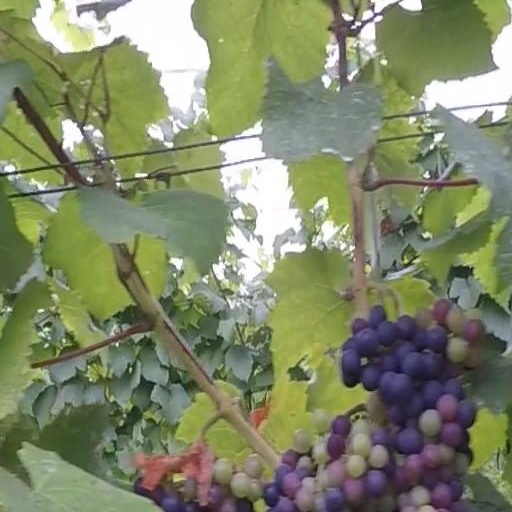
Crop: grape